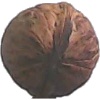
Label: walnut